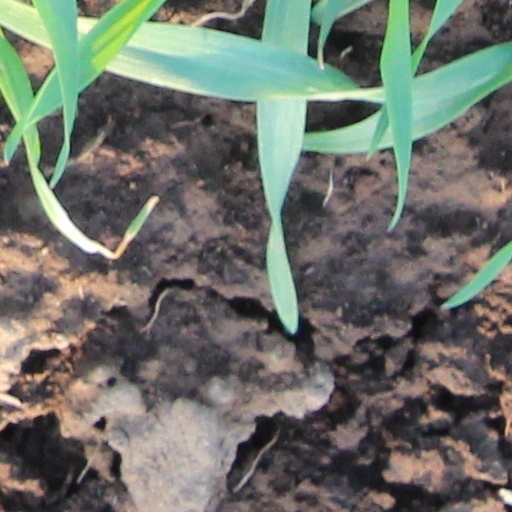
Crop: wheat